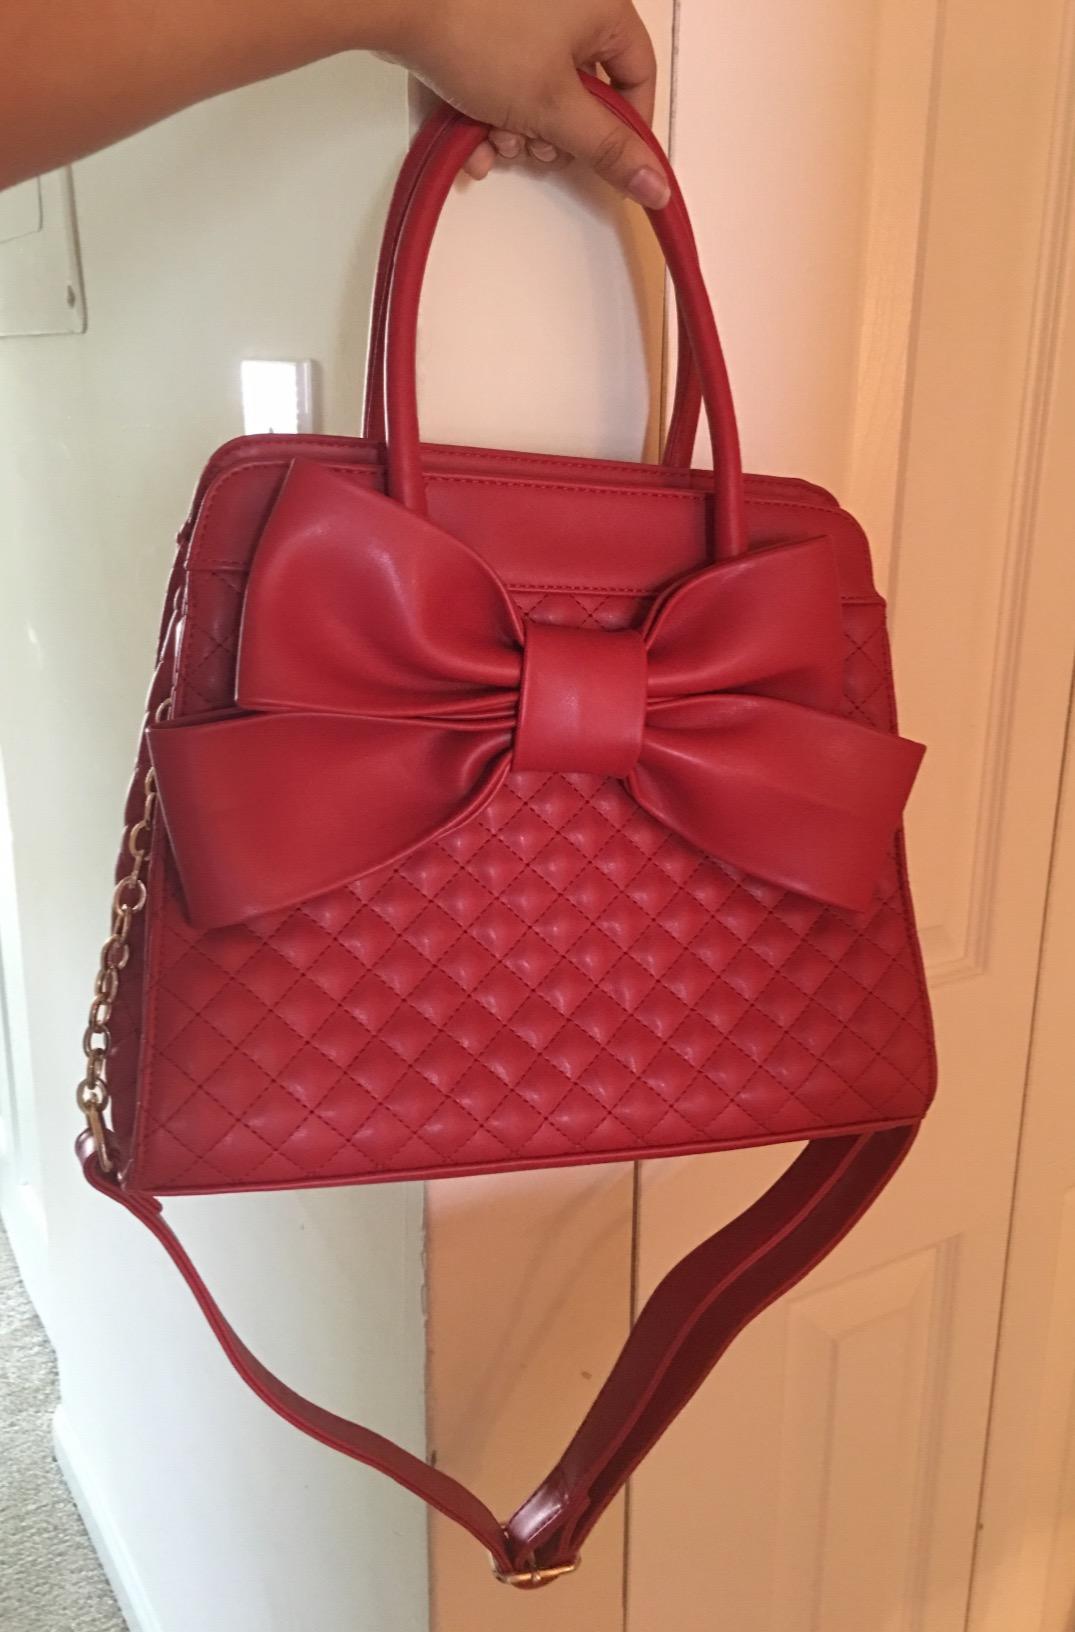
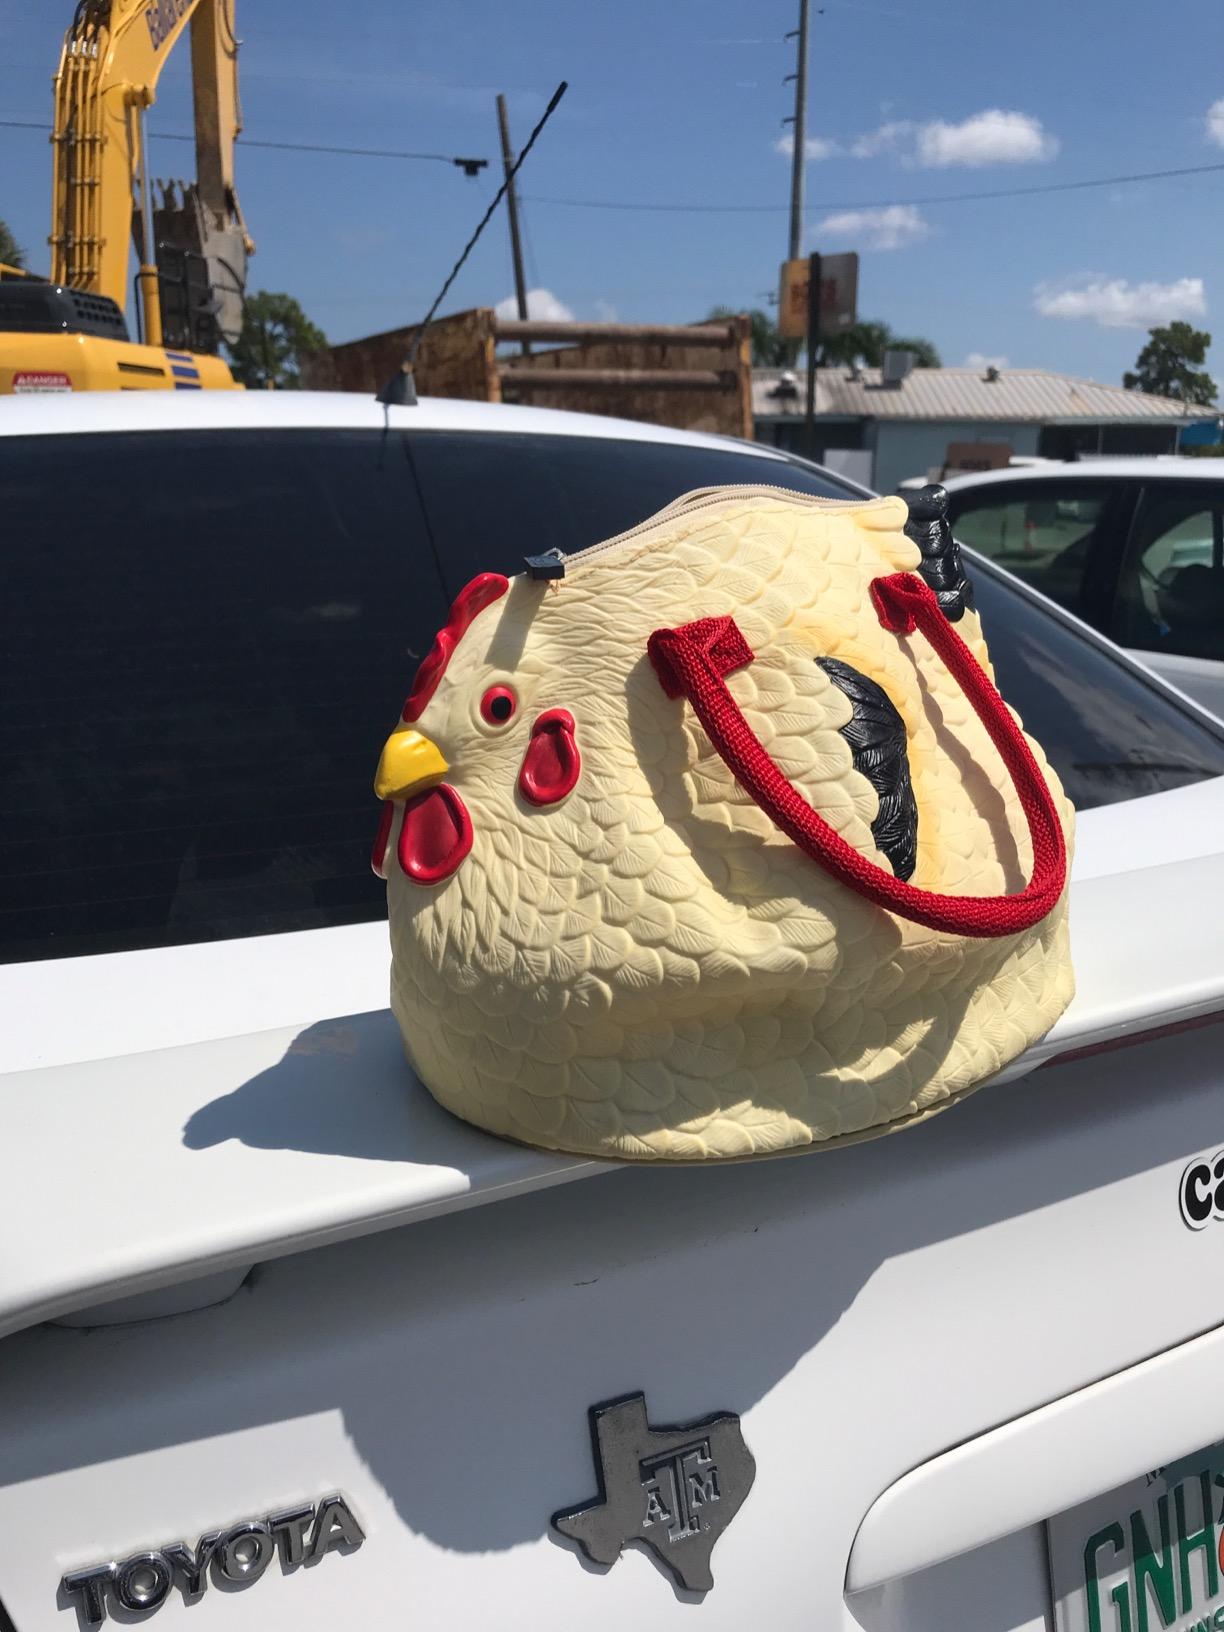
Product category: accessories_handbag
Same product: no